James Mackay (film producer)

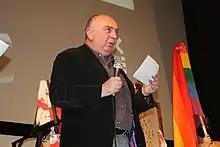
James Mackay at Mezipatra in 2009.

He was born in Inverness, Scotland and after studies at North East London Polytechnic, he worked in the London Filmmaker's Co/op as cinema programmer. At the end of the 1970s, he compiled a series of film screenings called "New British Avant -Garde" films, for the Edinburgh International Film Festival, and he also programmed for the FORUM of the Berlin Film Festival.